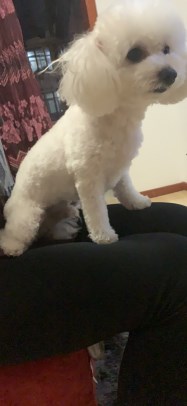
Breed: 3083-n000117-Bichon_Frise